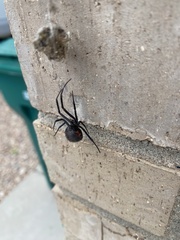
Species: Lactrodectus_hesperus